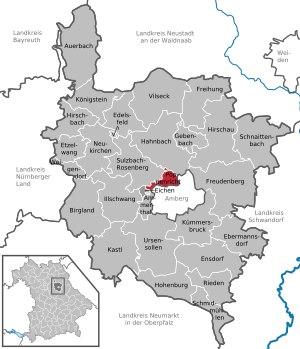
Poppenricht est une commune de Bavière, située dans l'arrondissement d'Amberg-Sulzbach, dans le district du Haut-Palatinat entre Sulzbach-Rosenberg à 5 km au nord-ouest et Amberg à 6 km au sud-est.